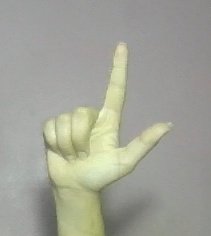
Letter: laam